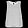
Label: Shirt